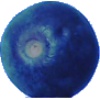
Label: huckleberry